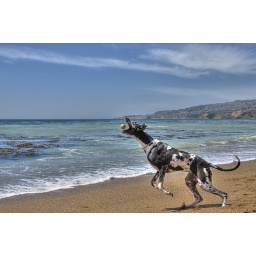
Maggie lunges for a tennis ball at the beach below Trump National Gold Course, in Palos Verdes, California.